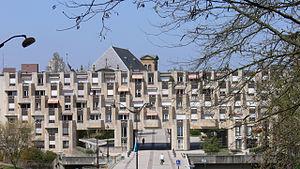
Vue du Pontiffroy et de l'immeuble situé au delà du pont Saint-Georges, en arrière plan l'abbaye Saint-Clément
Le Pontiffroy est un petit quartier de la ville de Metz situé dans le secteur des Îles, sur l’île Chambière.
Metz [mɛs] est une commune française située dans le département de la Moselle, en Lorraine. Préfecture de département, elle fait partie, depuis le 1ᵉʳ janvier 2016, de la région administrative Grand Est, dont elle accueille les assemblées plénières. Metz et ses alentours, qui faisaient partie des Trois-Évêchés de 1552 à 1790, se trouvaient enclavés entre la Lorraine ducale et le duché de Bar jusqu'en 1766. Par ailleurs, la ville a été de 1974 à 2015 le chef-lieu de la région de Lorraine.
Les bibliothèques-médiathèques de Metz sont organisées en réseau de quatre médiathèques et de deux bibliothèques de la ville Metz : la médiathèque du Pontiffroy avec une antenne dédiée aux services numériques, la médiathèque Jean-Macé à Borny, l'Agora à Patrotte Metz-Nord, et celle du Sablon, et les bibliothèques de Magny et de Bellecroix.